Darvel

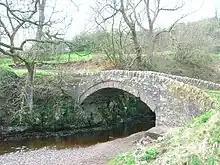
The Law Bridge over the Glen Water near Darvel, 2007

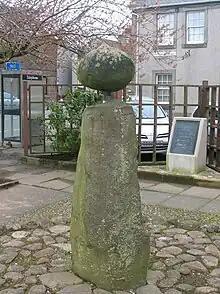
The Dagon stone in Hasting's Square, Darvel, 2007

The RCHAMS website lists this unhewn olivine monolith as a 'possible' standing stone, about tall. It is rather curious and its general size and shape suggest a prehistoric standing stone. It has twelve small connected depressions spread over three of its sides, interpreted by some as simple 'scratch' marks, alternatively these have been said to link the stone to astronomical observations and to the noon-day sun height at mid-summer. This would link the stone to life-giving powers, fertility and prosperity. Woodburn casually dismisses it as a stone of no special significance.